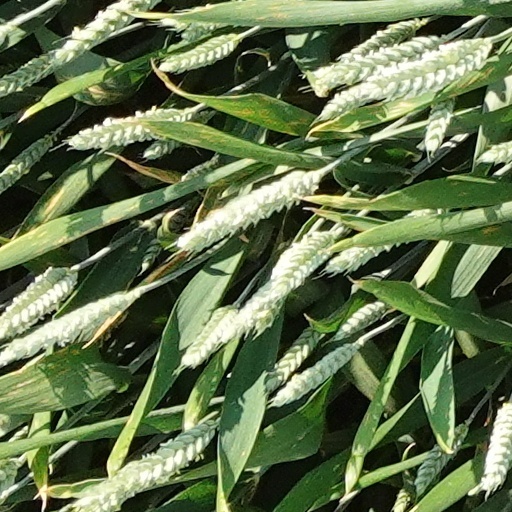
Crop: wheat